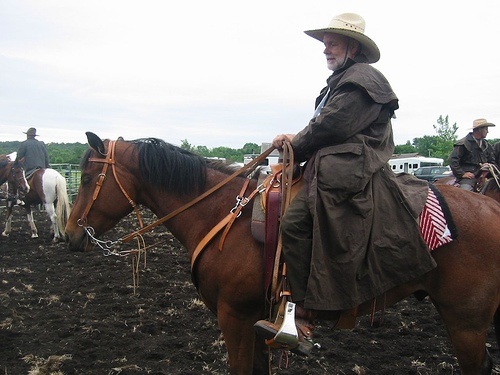
A shot shows a dirt-covered area with riders, and in the immediate foreground, one horse standing with an older rider with a hat and long coat, possibly nudging the horse to get it going.
A man sits on horseback in a field.
Man in hat and coat sitting on brown horse.
A man that is sitting on the back of a horse.
A man riding on a horse, with a bunch of other people.